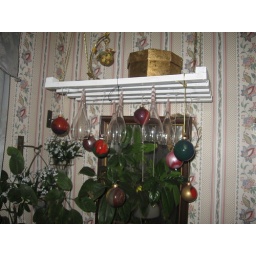
Christmas balls hanging before mirror. Note the partridge in a pear tree on top of rack.